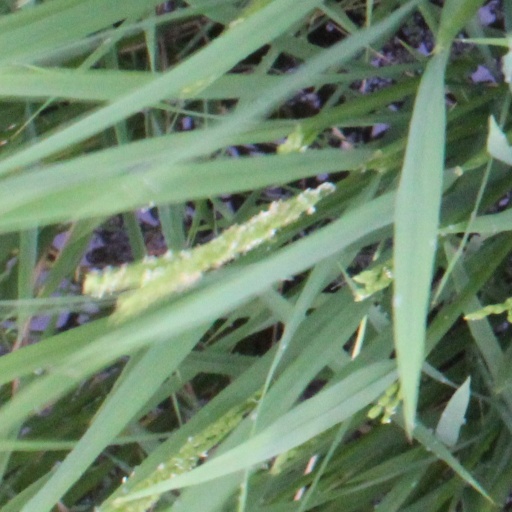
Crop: rice